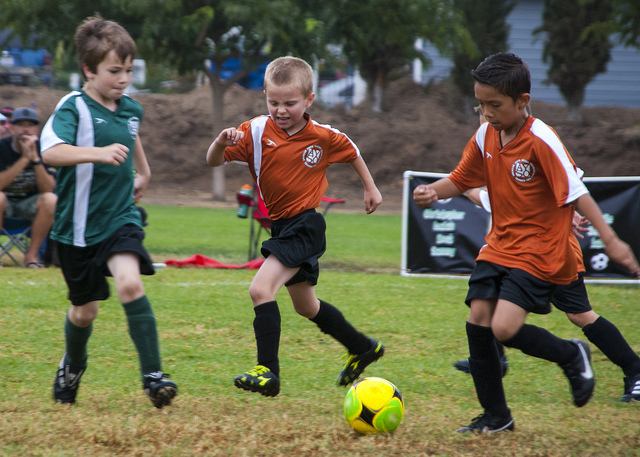
các cậu bé đang chơi đá bóng với nhau ở trên sân